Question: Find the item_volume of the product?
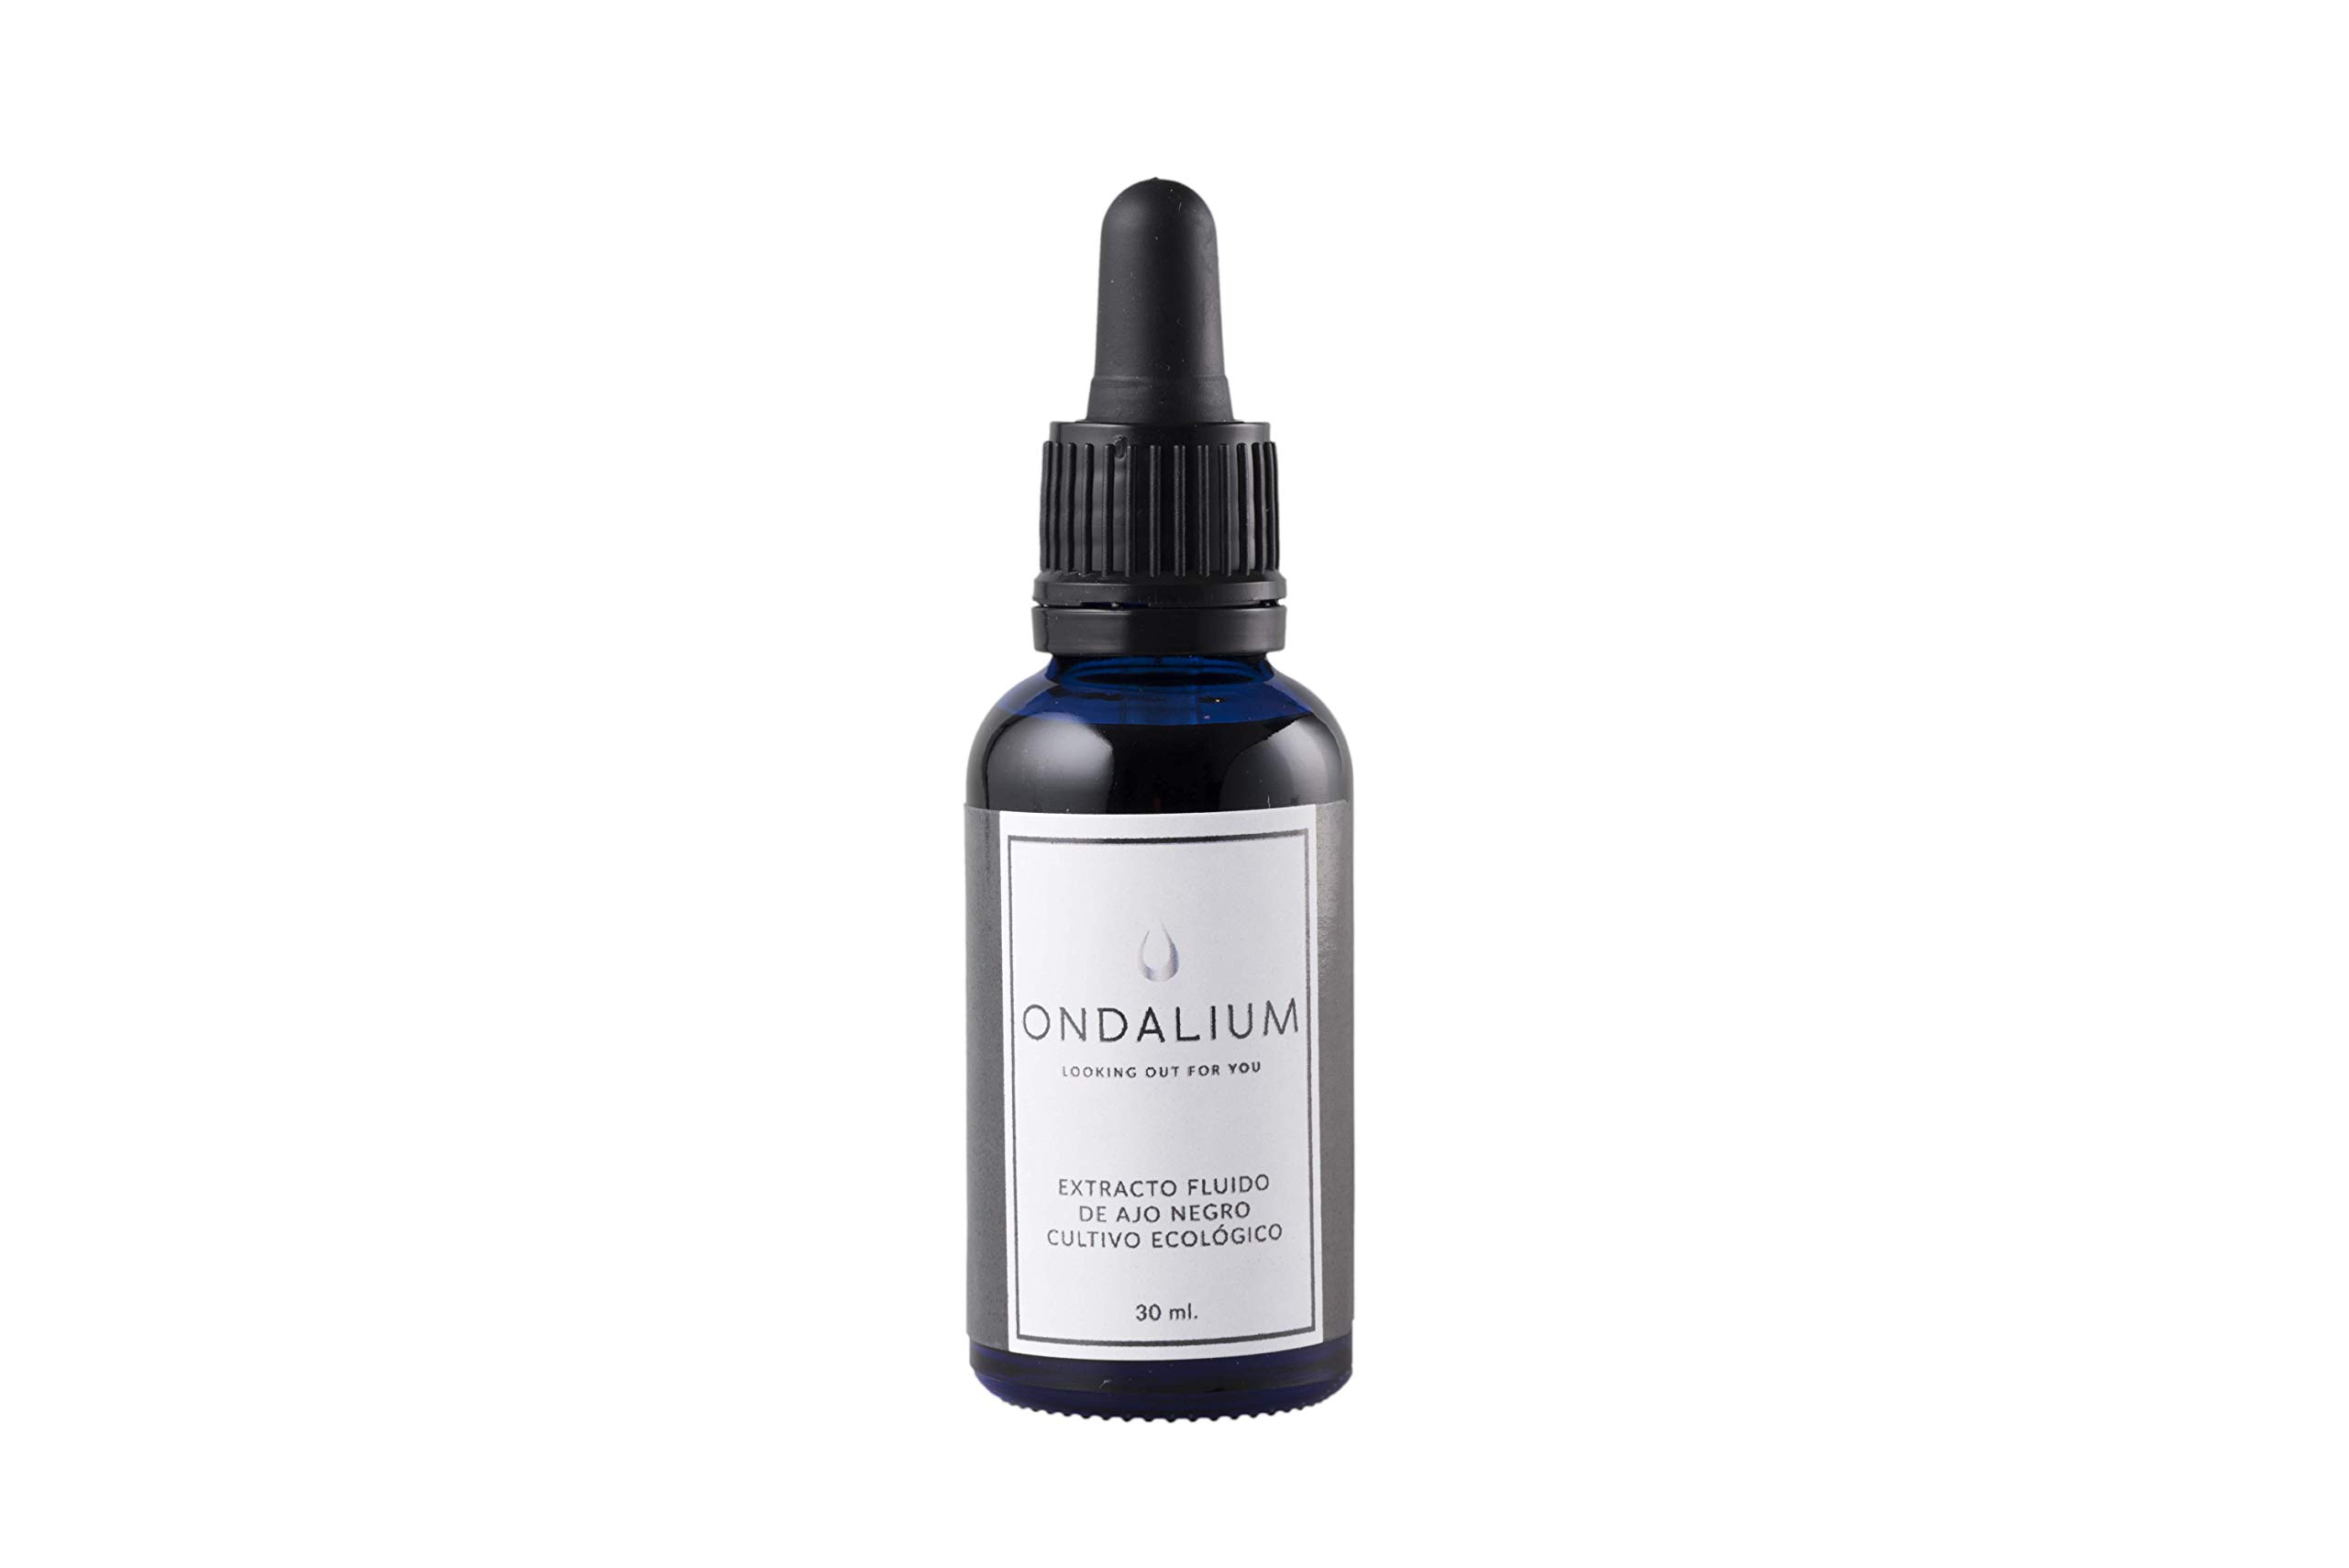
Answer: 30.0 millilitre